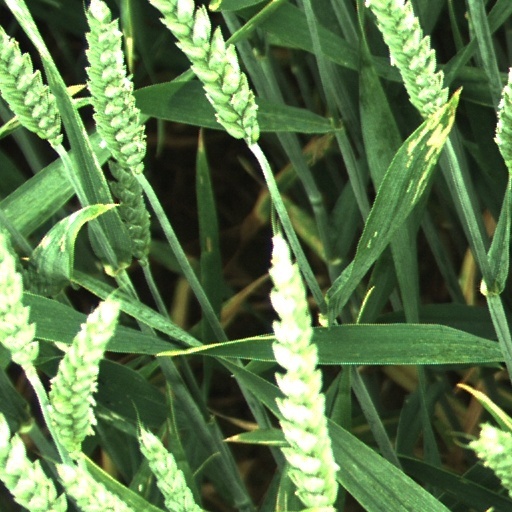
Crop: wheat